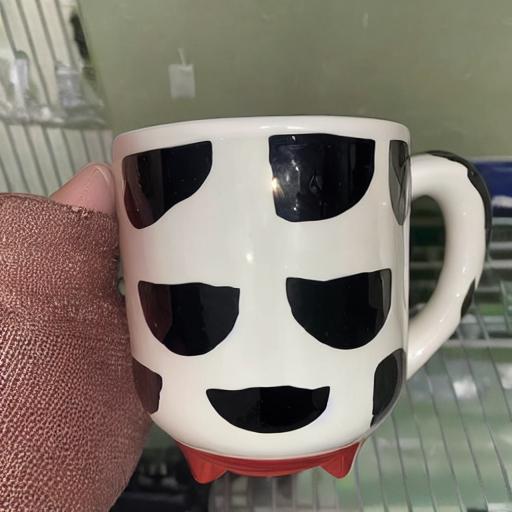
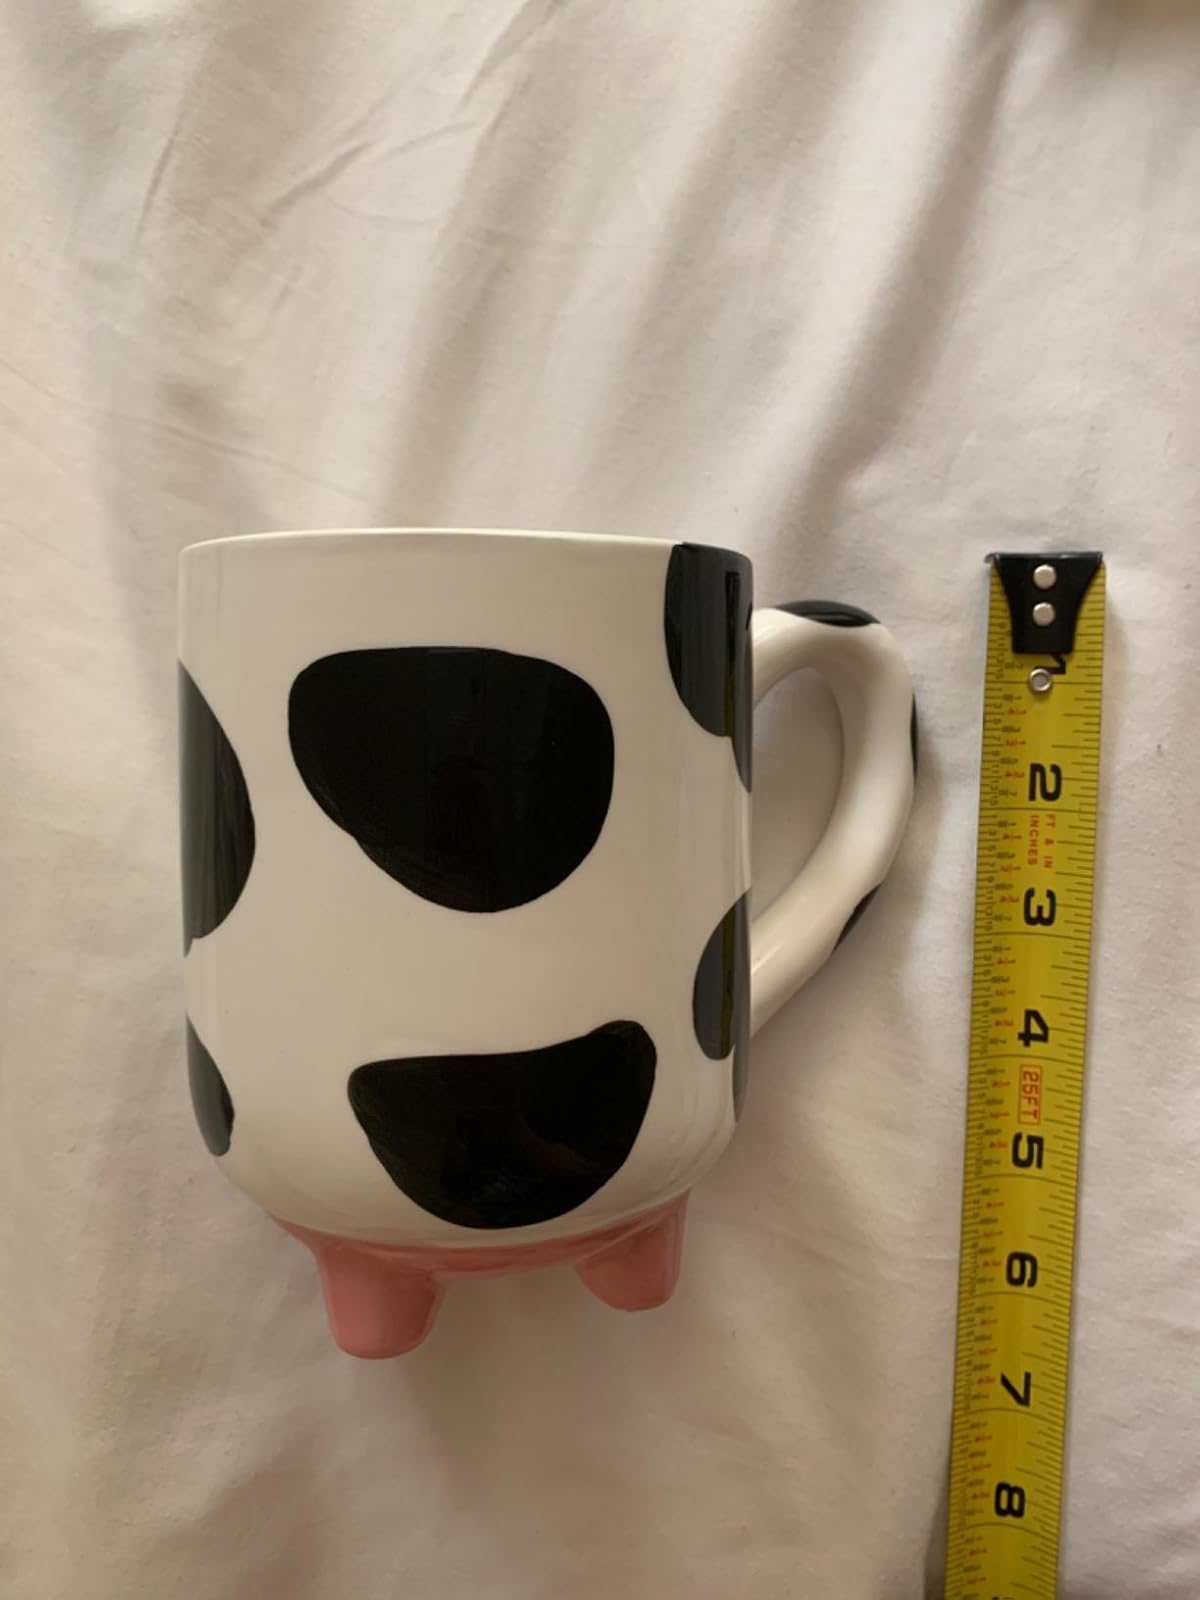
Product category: items_mug
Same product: no